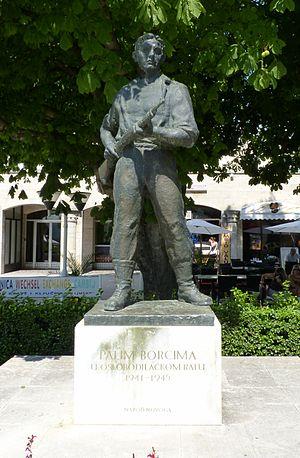
Cet article recense les monuments à la Seconde Guerre mondiale en Croatie.